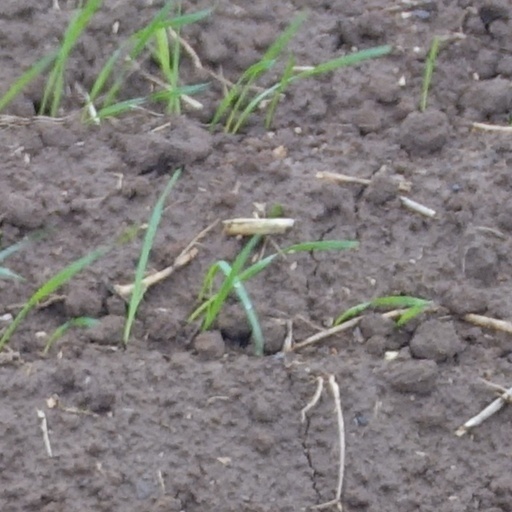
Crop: wheat